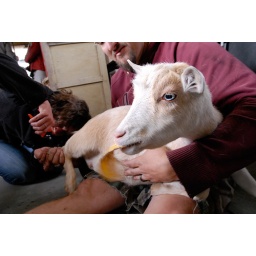
Milky Way gets her hoof trimmed while eating a banana peel. Photo by Wendy Goodfriend